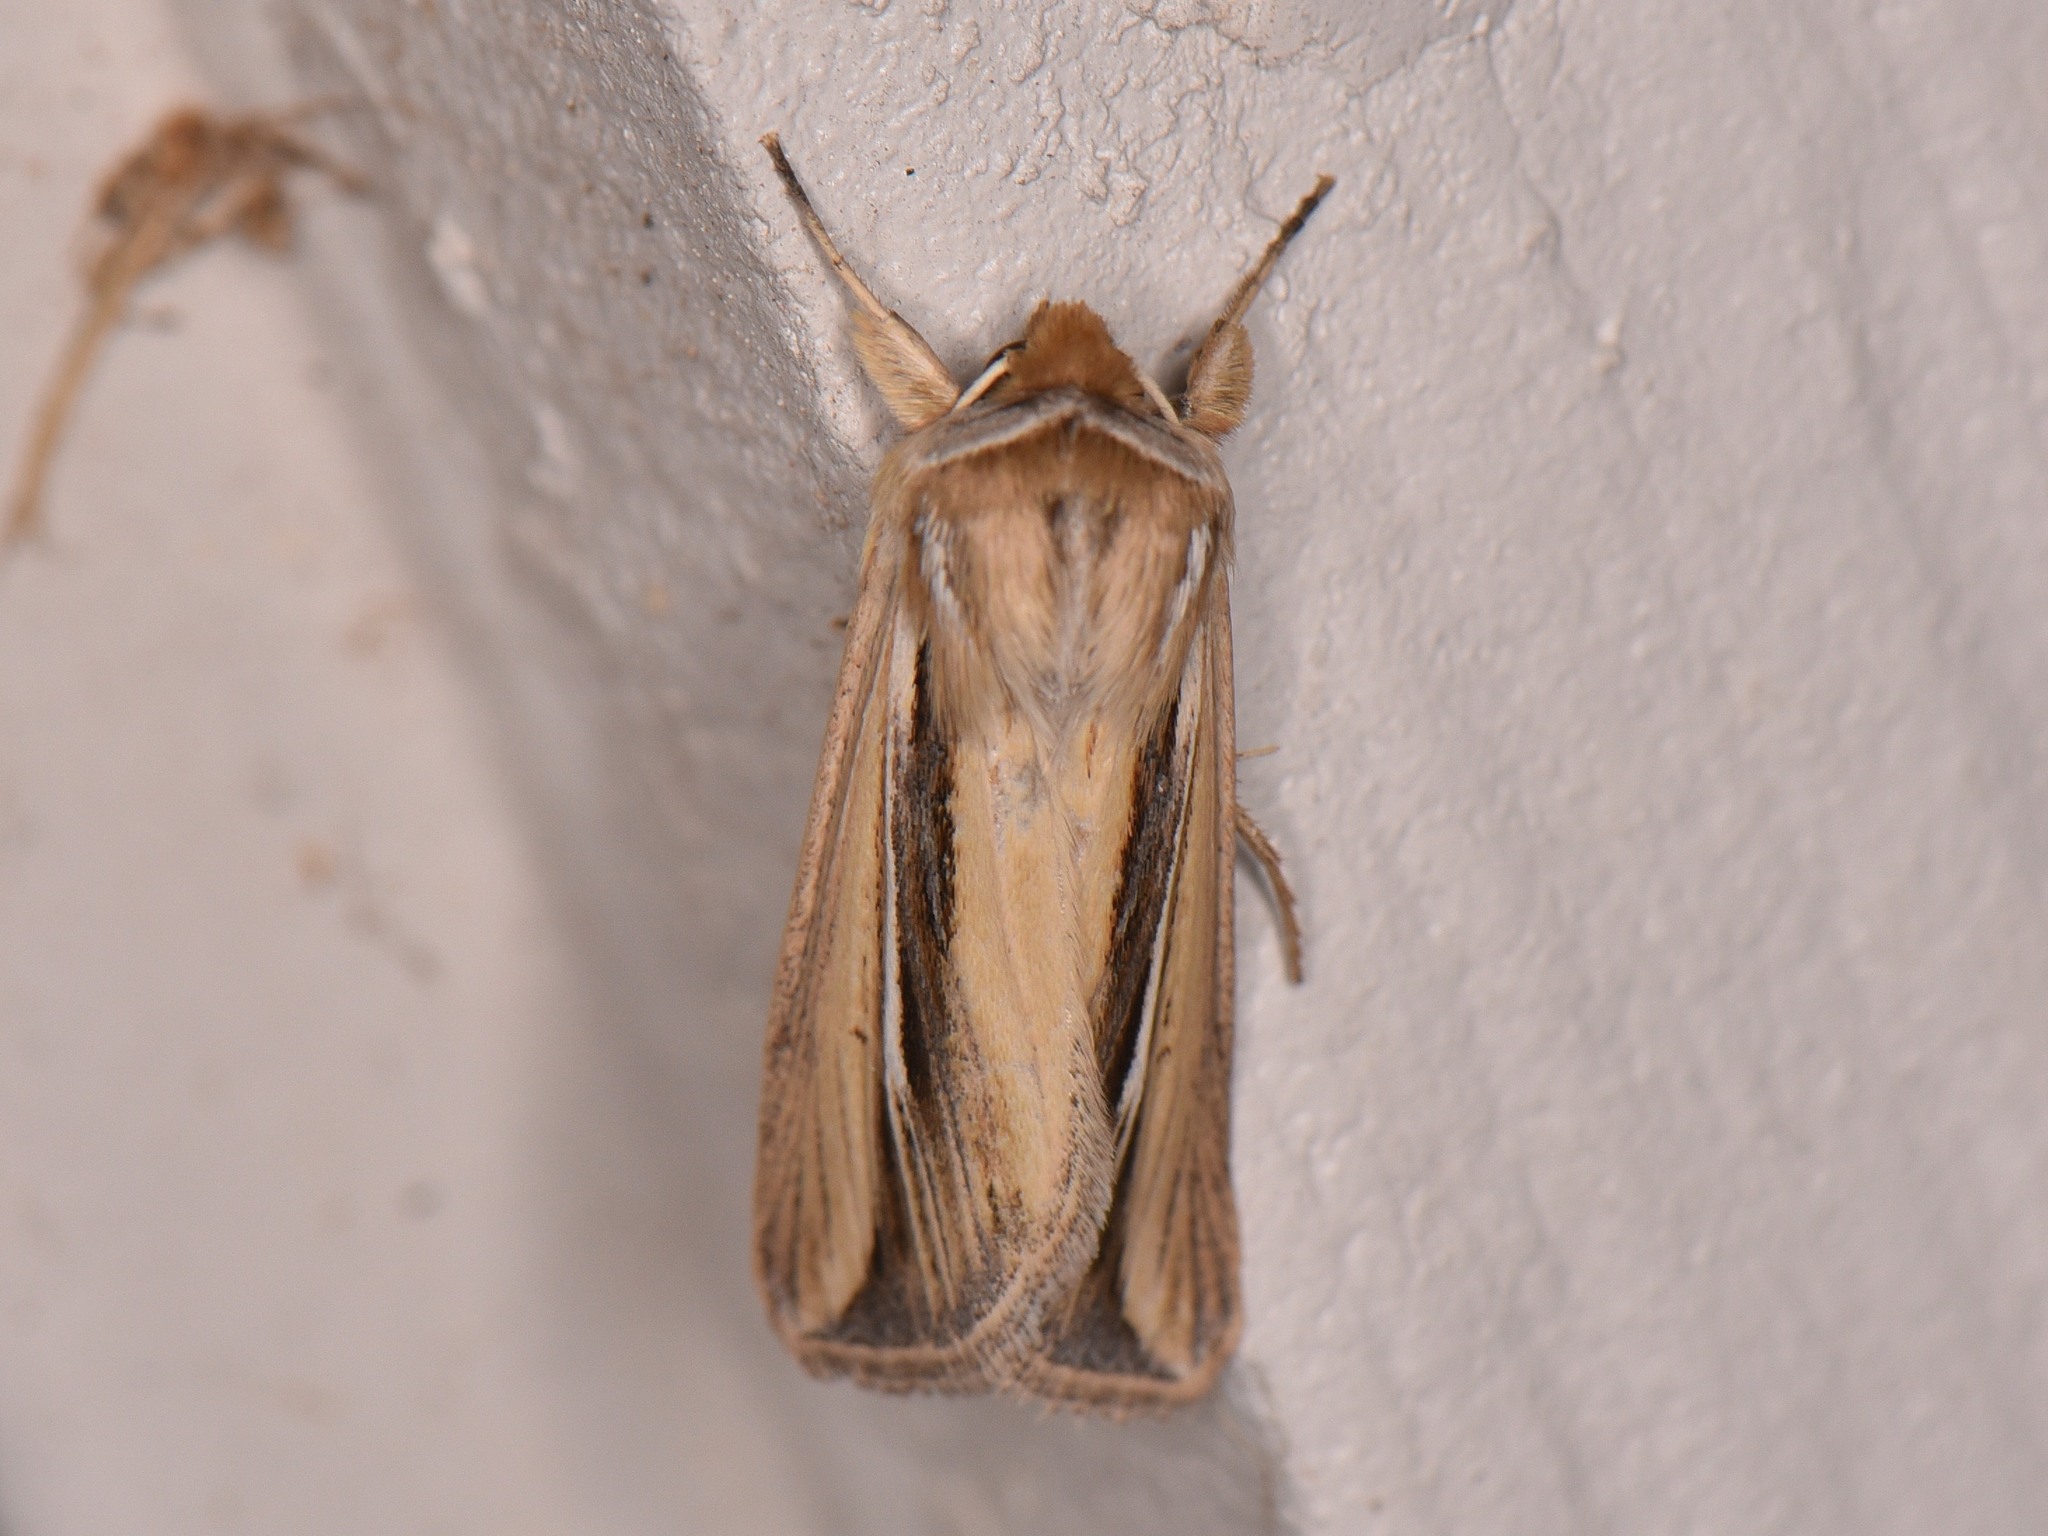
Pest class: wheathead_armyworm_Dargida_diffusa